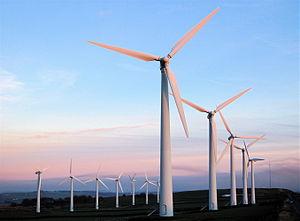
Une centrale électrique est un site industriel destiné à la production d'électricité. Les centrales électriques alimentent en électricité, au moyen du réseau électrique, les consommateurs, particuliers ou industriels éloignés de la centrale. La production d'électricité y est assurée par la conversion en énergie électrique d'une énergie primaire qui peut être soit mécanique, soit chimique, soit nucléaire, soit solaire.